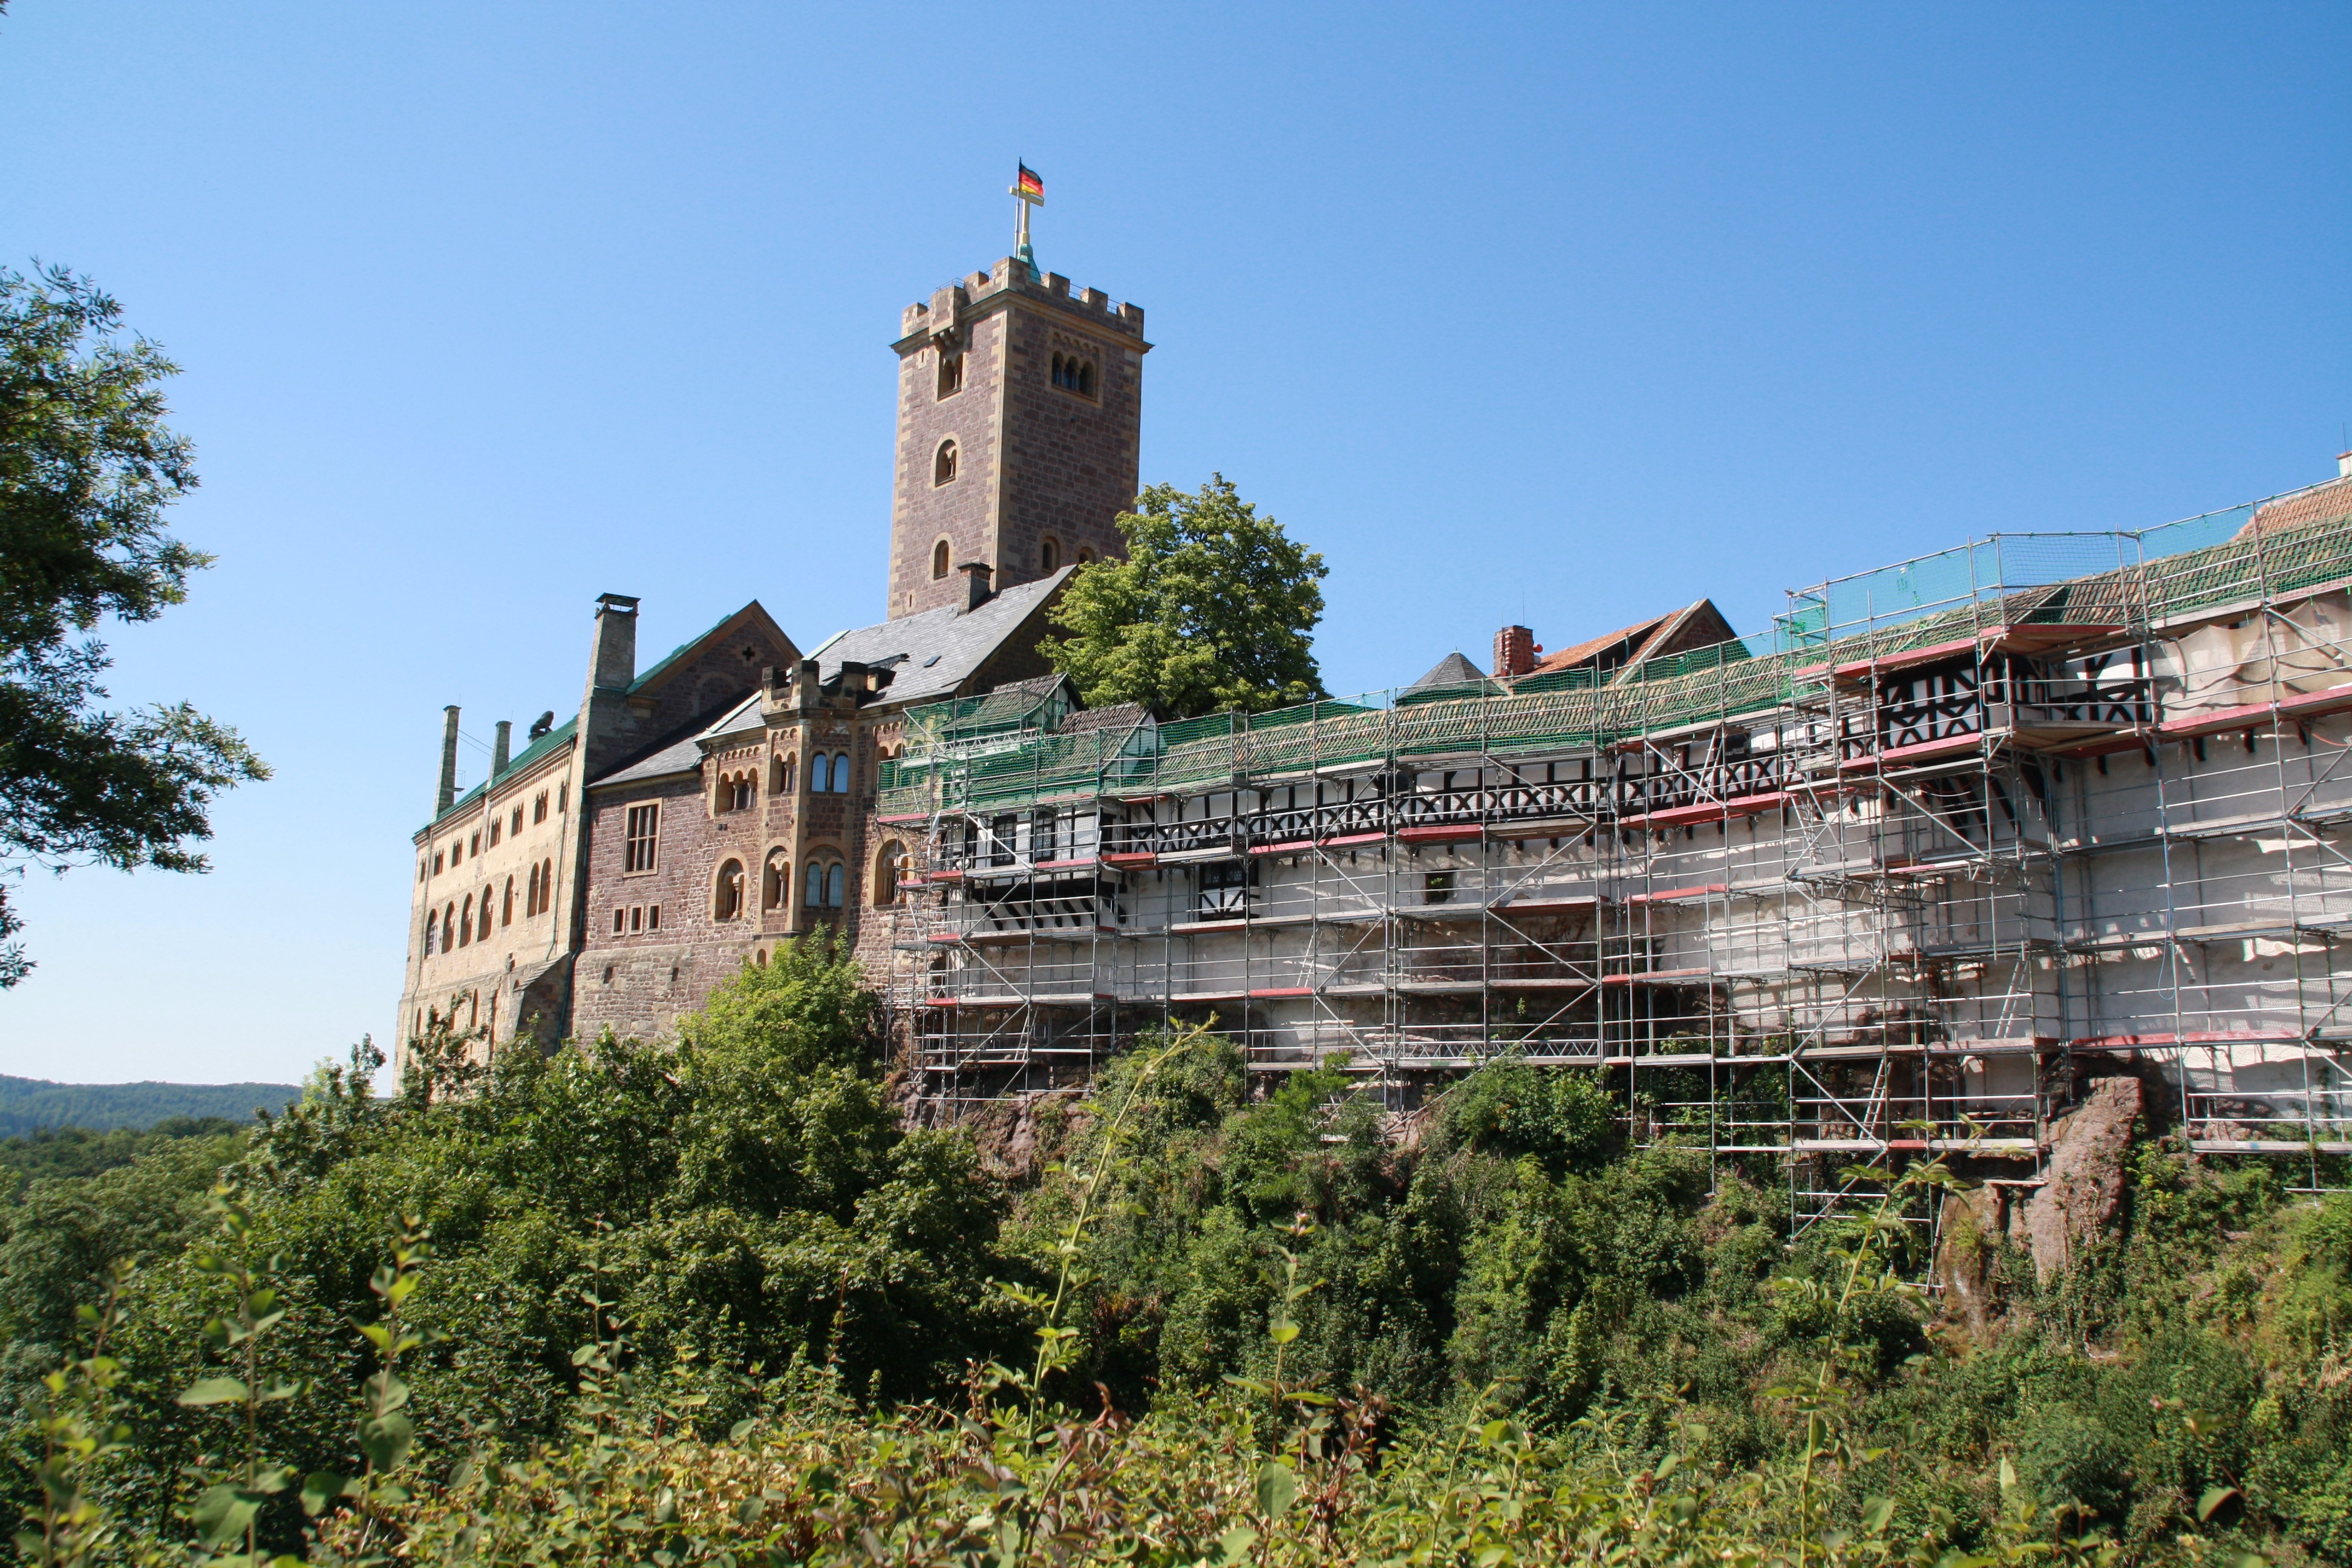
town, building, chateau, tower, castle, landmark, fortification, tourism, monastery, wartburg castle, historic site